Byzantine Empire under the Palaiologos dynasty

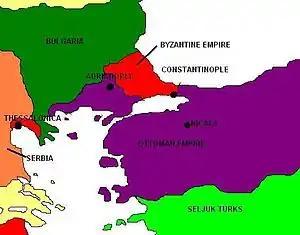
Byzantium (in red) in 1369, after the Ottomans conquered the city of Adrianople

John V Palaiologos now had to face the serious threat the Ottomans posed to Byzantium. In the 1360s, the Turks continued to drive through Thrace, taking Byzantine, Bulgarian and Serbian settlements.